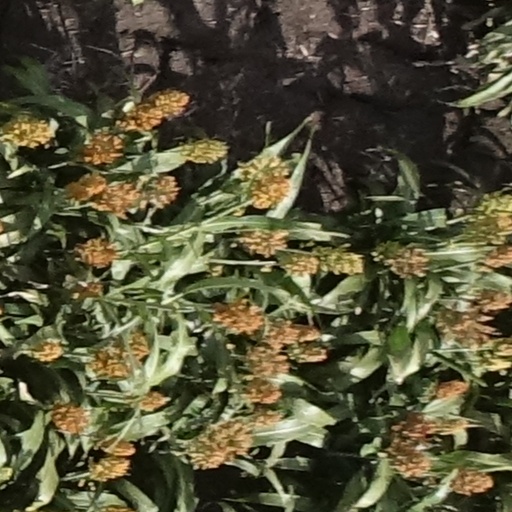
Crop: sorghum